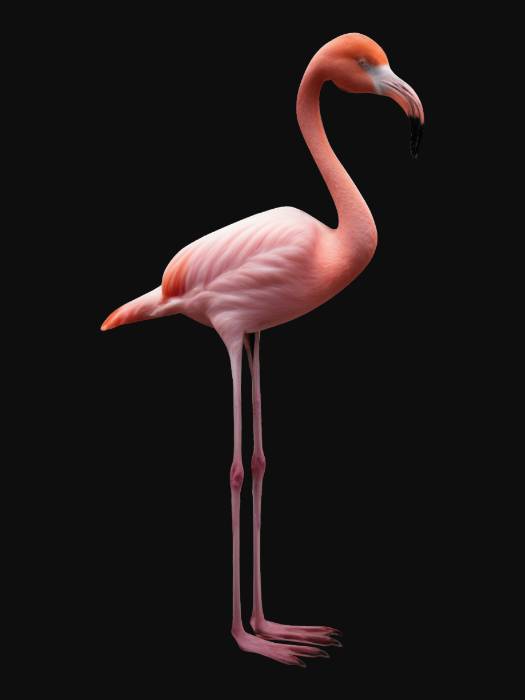
미적 점수 (1~10점): 8